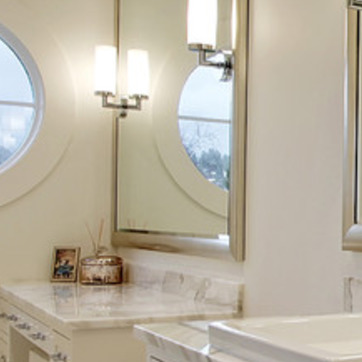
Material: mirror